Pātea Māori Club

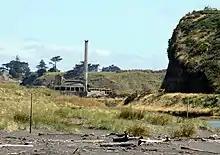
The derelict Patea Freezing Works, which closed in 1982.

Pātea Māori Club was founded in 1967, when Pātea was a thriving town, largely due to its freezing works. The group was formed by members of Pariroa Pā (north of Pātea), however, after the involvement of the reverend Napi Waaka, the group became known as the Pātea Methodist Māori Club. The club held kapa haka performing tours across the country, and toured Papua New Guinea due to the reverend's Methodist-church connections. One of the largest regular events that the club would compete in was the Polynesian Festival; they competed in its inaugural year, 1972. The group released two LP records of waiata, "Toia" (as the Patea Methodist Club), in 1973, and "Music of the Maori" (as the South Taranaki Methodist Maori Cultural Group), in 1976. The group voted to remove the word Methodist from their name, due to the large number of non-Methodist members, and by the early 1980s were known as the South Taranaki Māori Club.